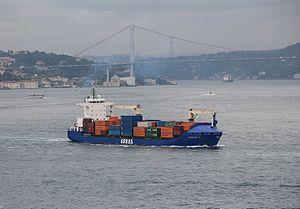
Le Roseline A sur le Bosphore, Turquie